Kondaveeti Simhasanam

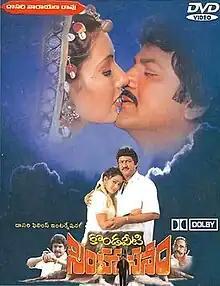
DVD Cover

Kondaveeti Simhasanam is a 2002 Indian Telugu-language action drama film directed by Dasari Narayana Rao and starring himself, Mohan Babu and Soundarya with Harshavardhan, Deepti Bhatnagar, Laya and Udaya Bhanu in supporting roles. The film is modern retelling of the relationship between Lord Rama, the village head, and Anjaneya, his servant. The film was released to highly negative reviews.